Lionel Richie

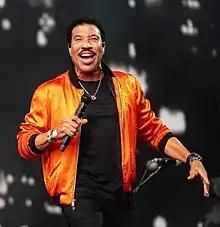
Richie performing in 2019

On October 18, 1975, Richie married his college sweetheart, Brenda Harvey. In 1983, the couple informally adopted Nicole Camille Escovedo (now Nicole Richie), the two-year-old daughter of a member of Richie's band, who is also the niece of drummer Sheila E. The Richies raised Nicole as their daughter and adopted her legally when she was nine years old.